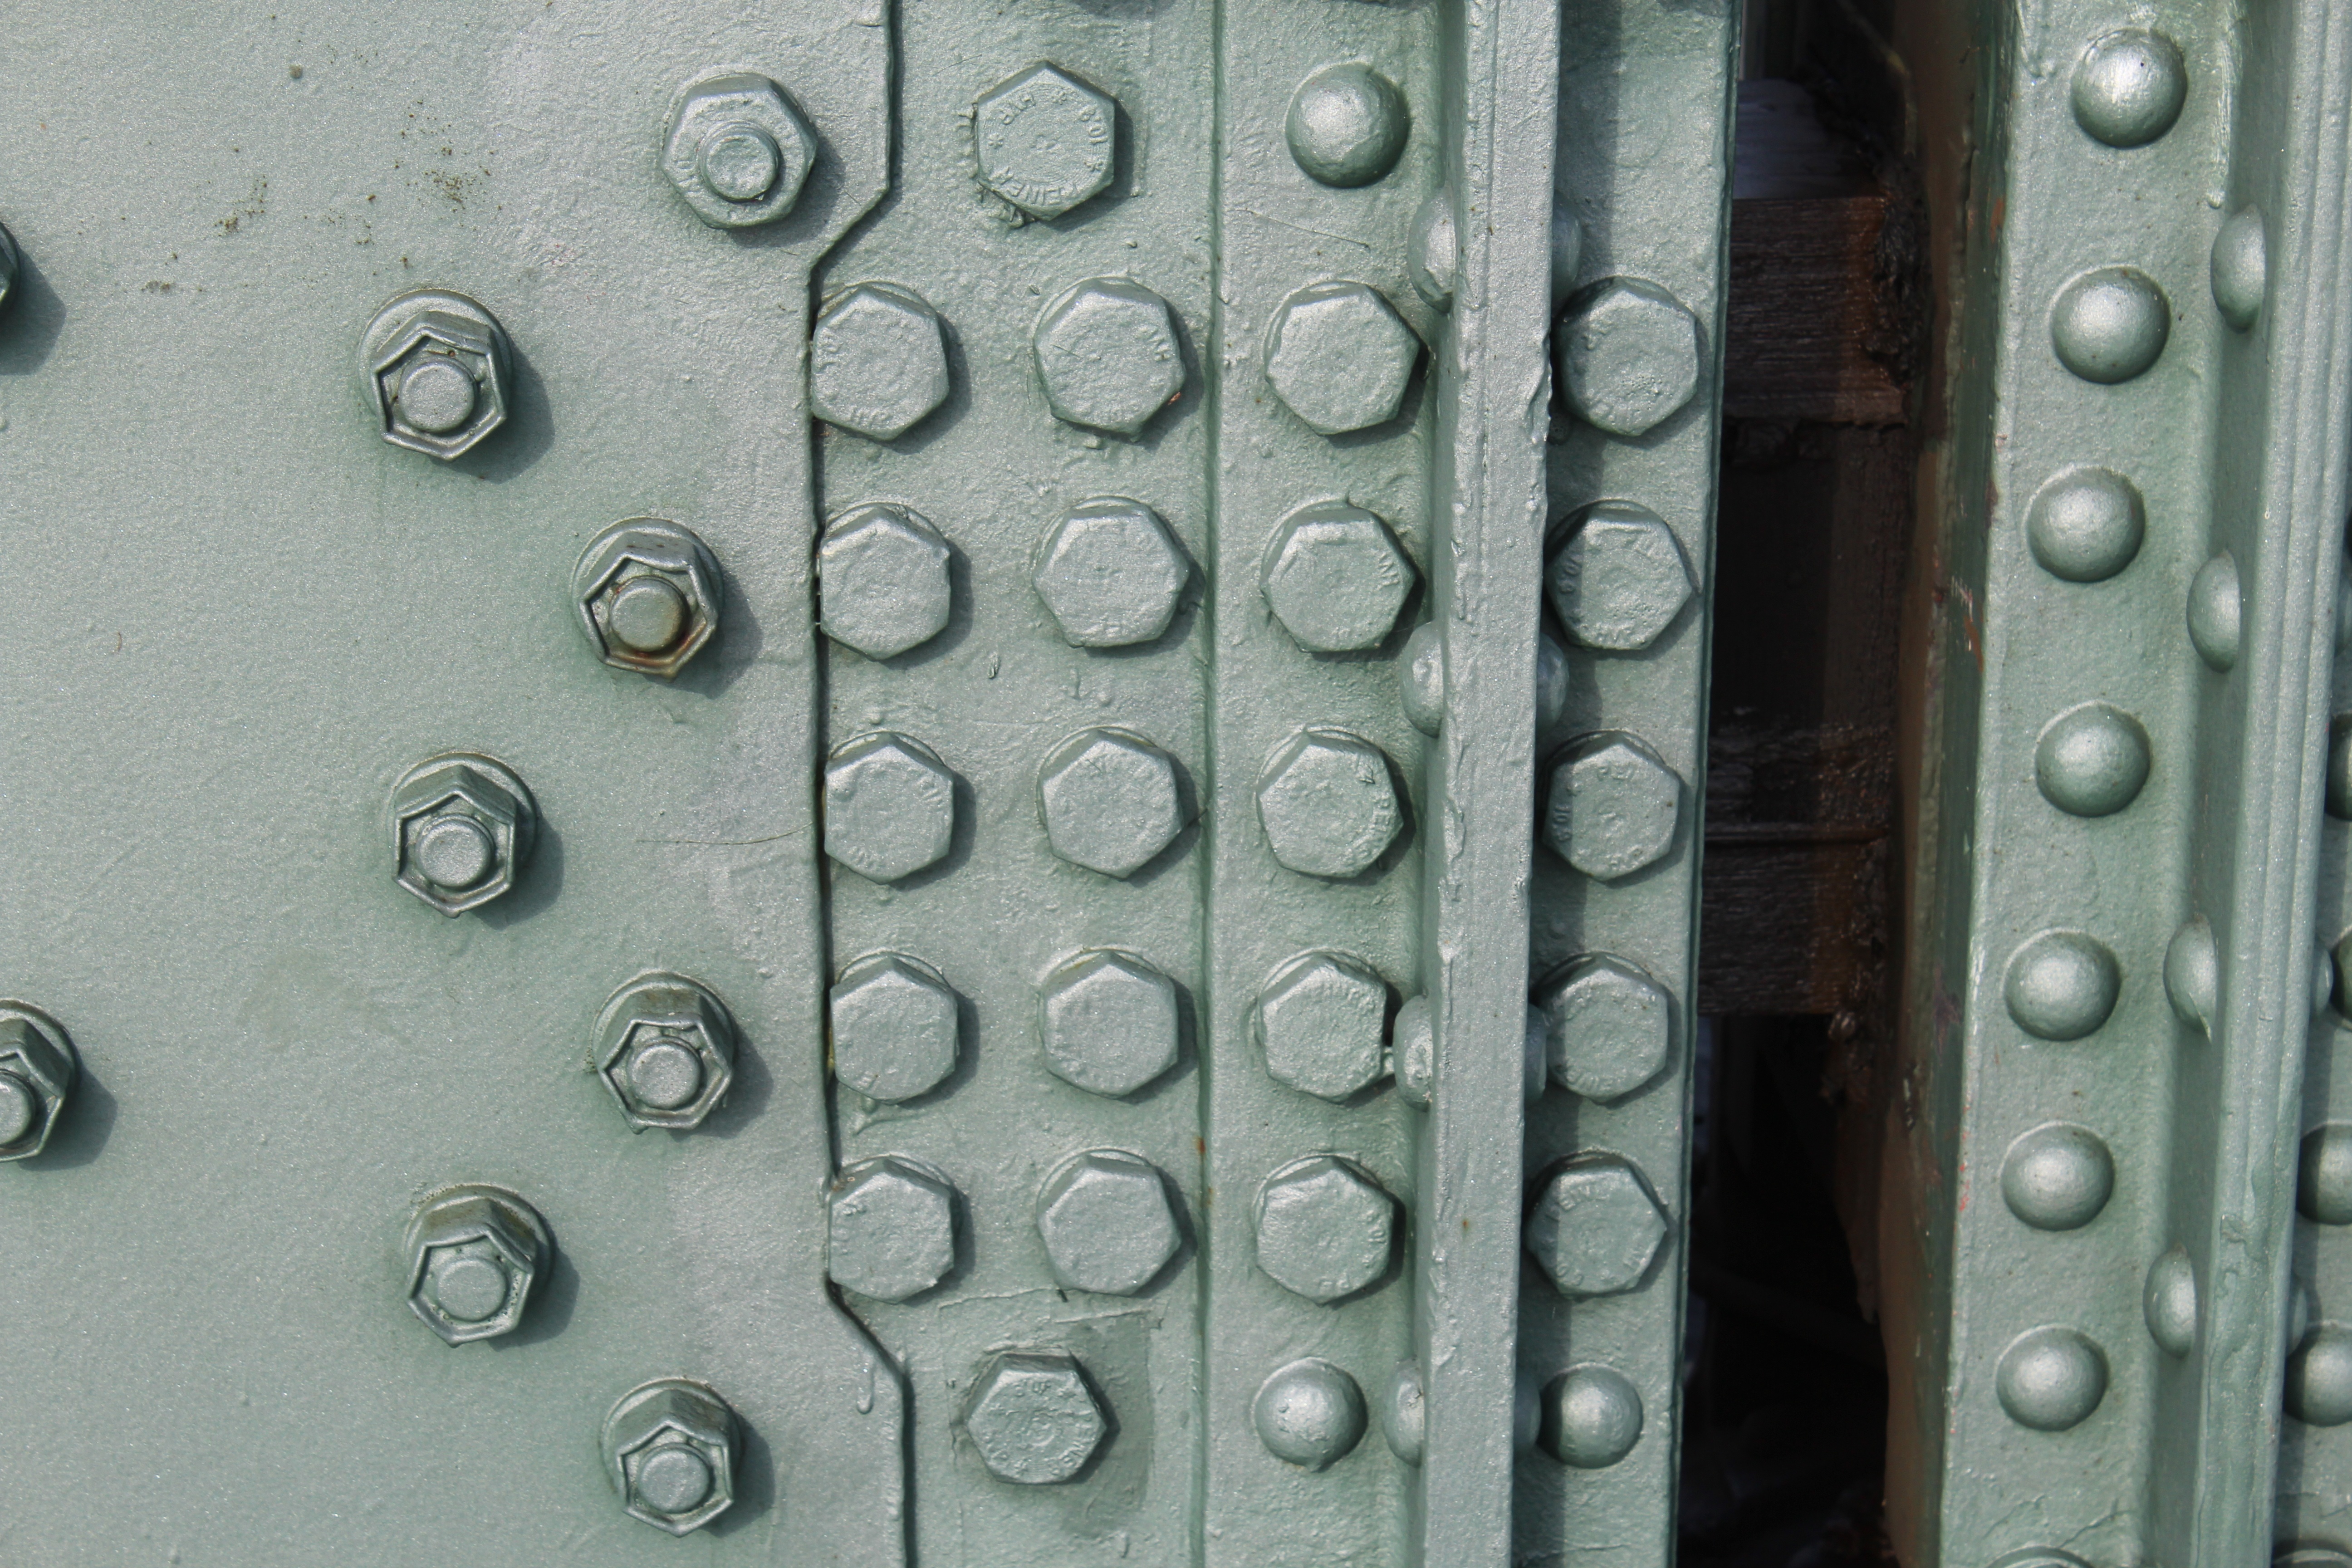
technology, number, metal, material, screw, thread, close up, grey, mother, iron, allen